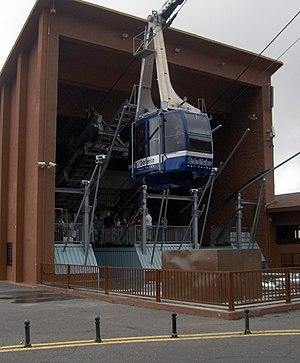
Le téléphérique du Teide est un téléphérique sur les pentes du Teide, sommet volcanique de Tenerife, aux îles Canaries, en Espagne. Le téléphérique est situé dans le Parc national du Teide et permet aux personnes de s'approcher du sommet du Teide. Le départ du téléphérique se fait sur les pentes du Teide, située à 2356m d'altitude et se termine à la station de La Rambleta, à seulement 163m du volcan. Avec une altitude maximum de 3555 mètres, il s'agit de la plus haute remontée mécanique d'Espagne. Le parcours de 2482 mètres dure entre 8 et 10 minutes, avec une vitesse maximale de 8 m/s. Les cabines ont une capacité maximale de 44 personnes.